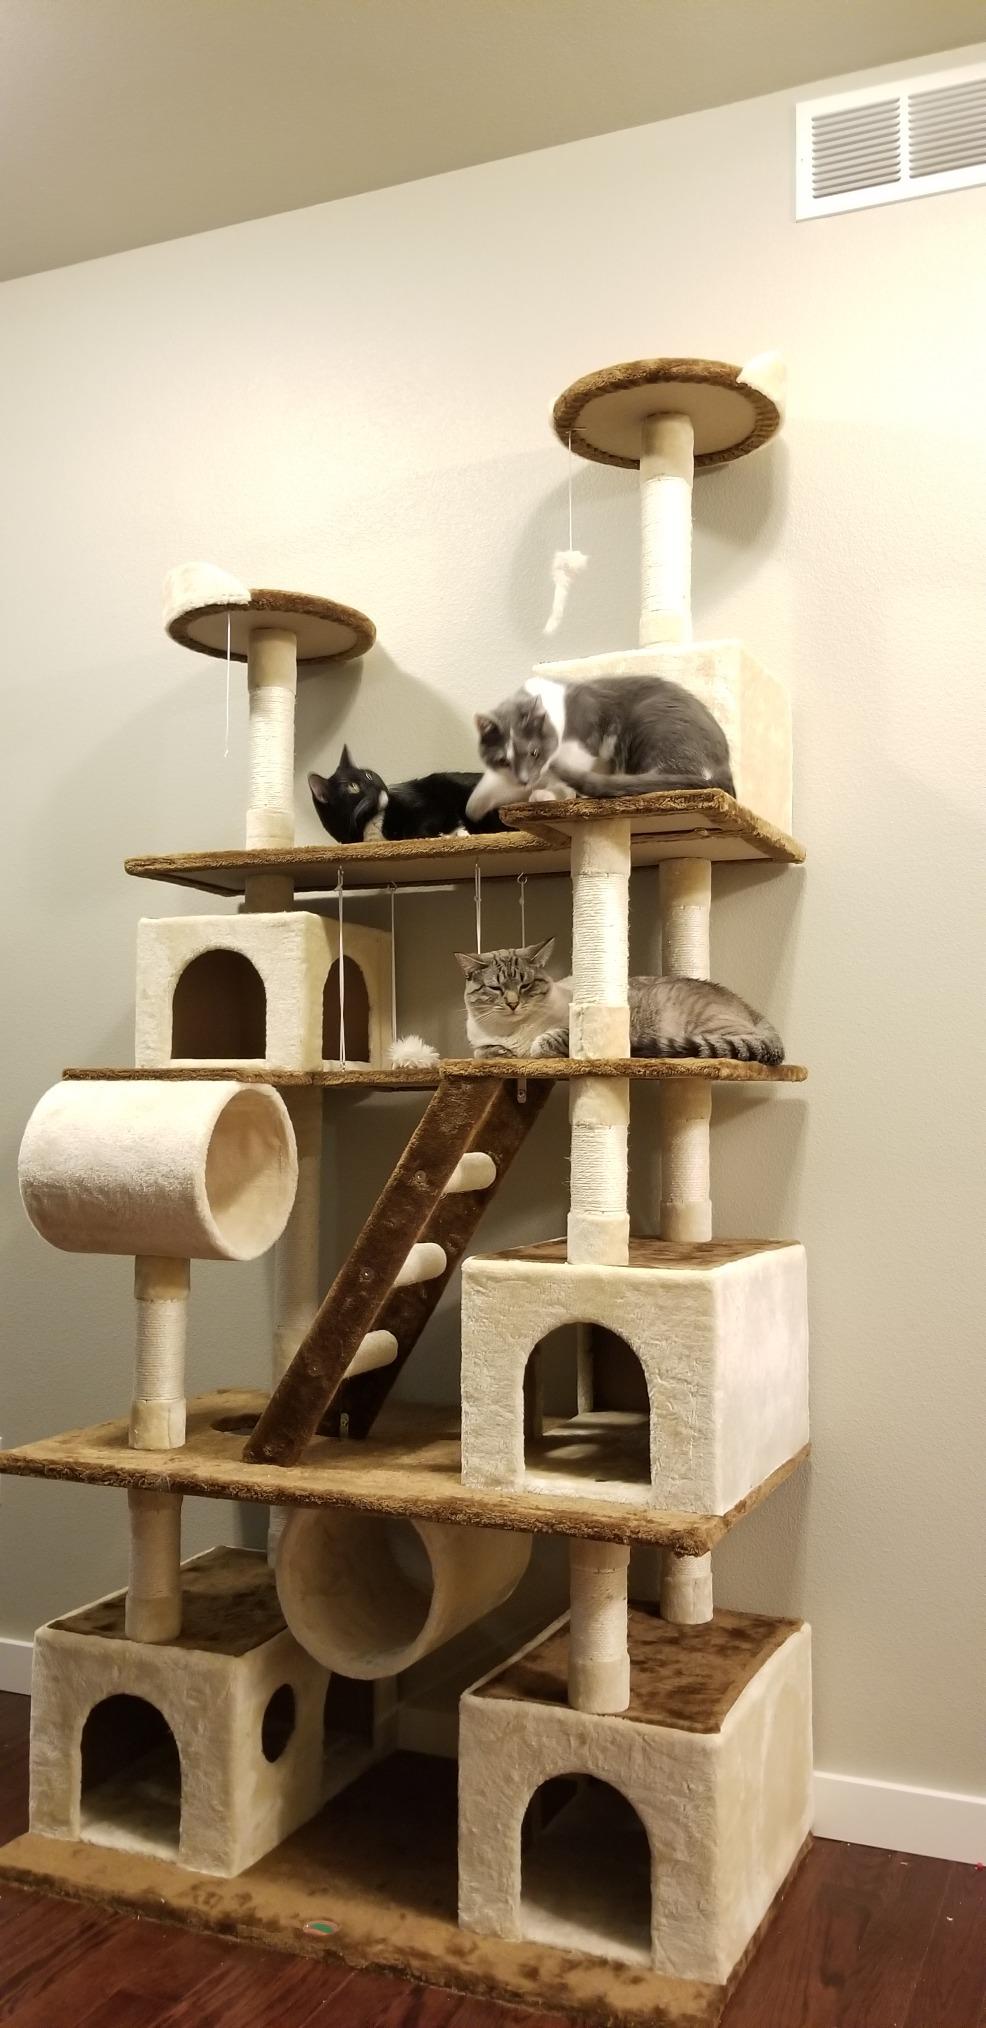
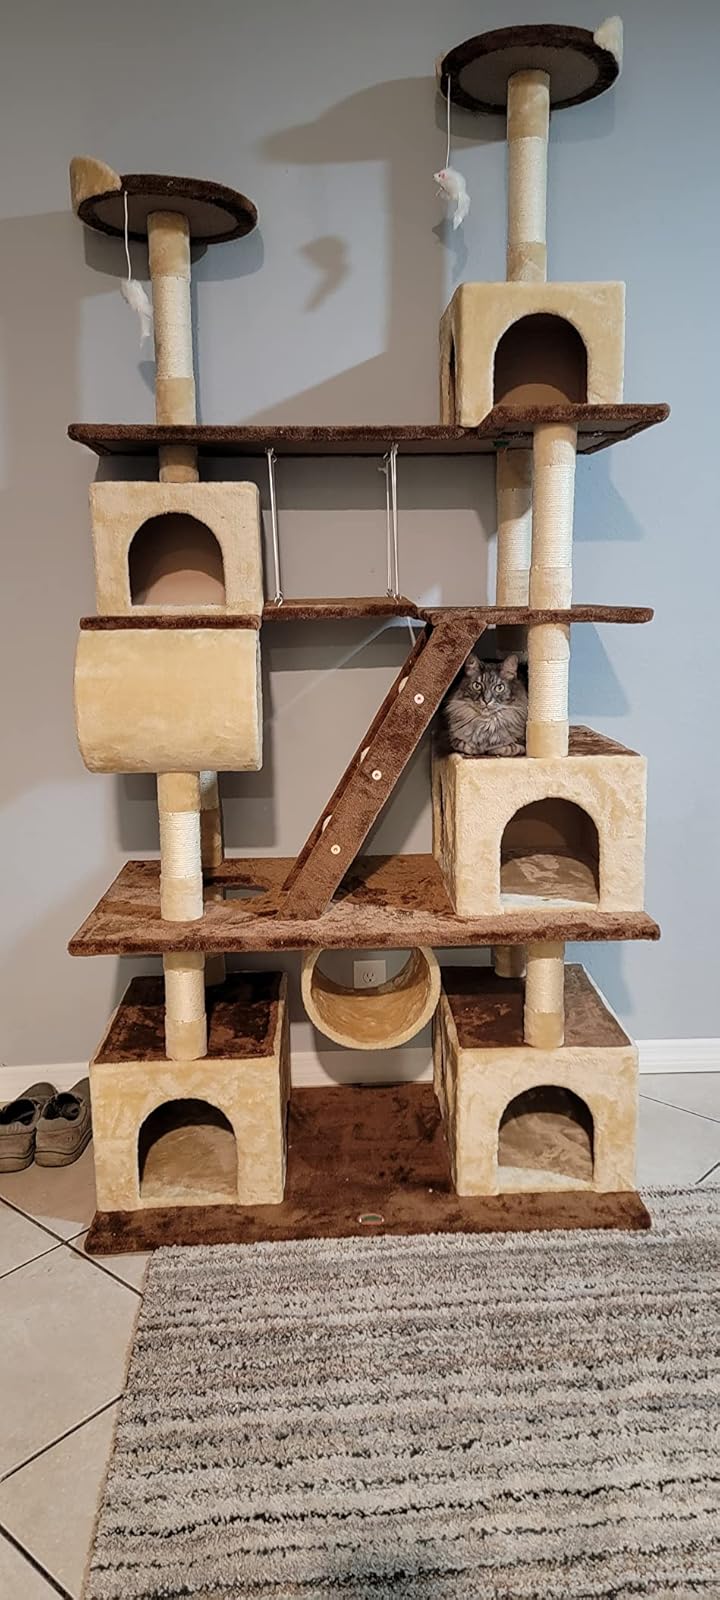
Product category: items_cat tree
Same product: yes